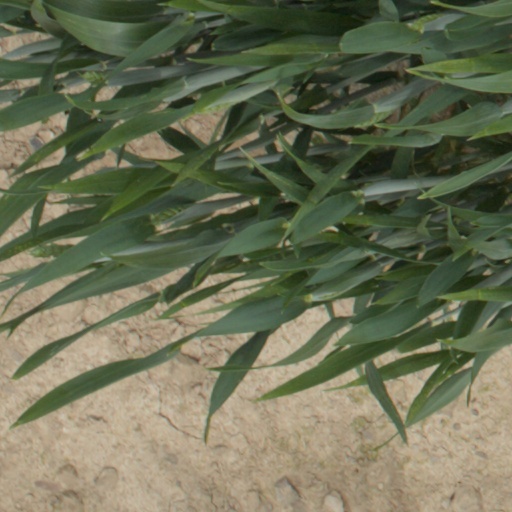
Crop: wheat